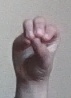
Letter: ha